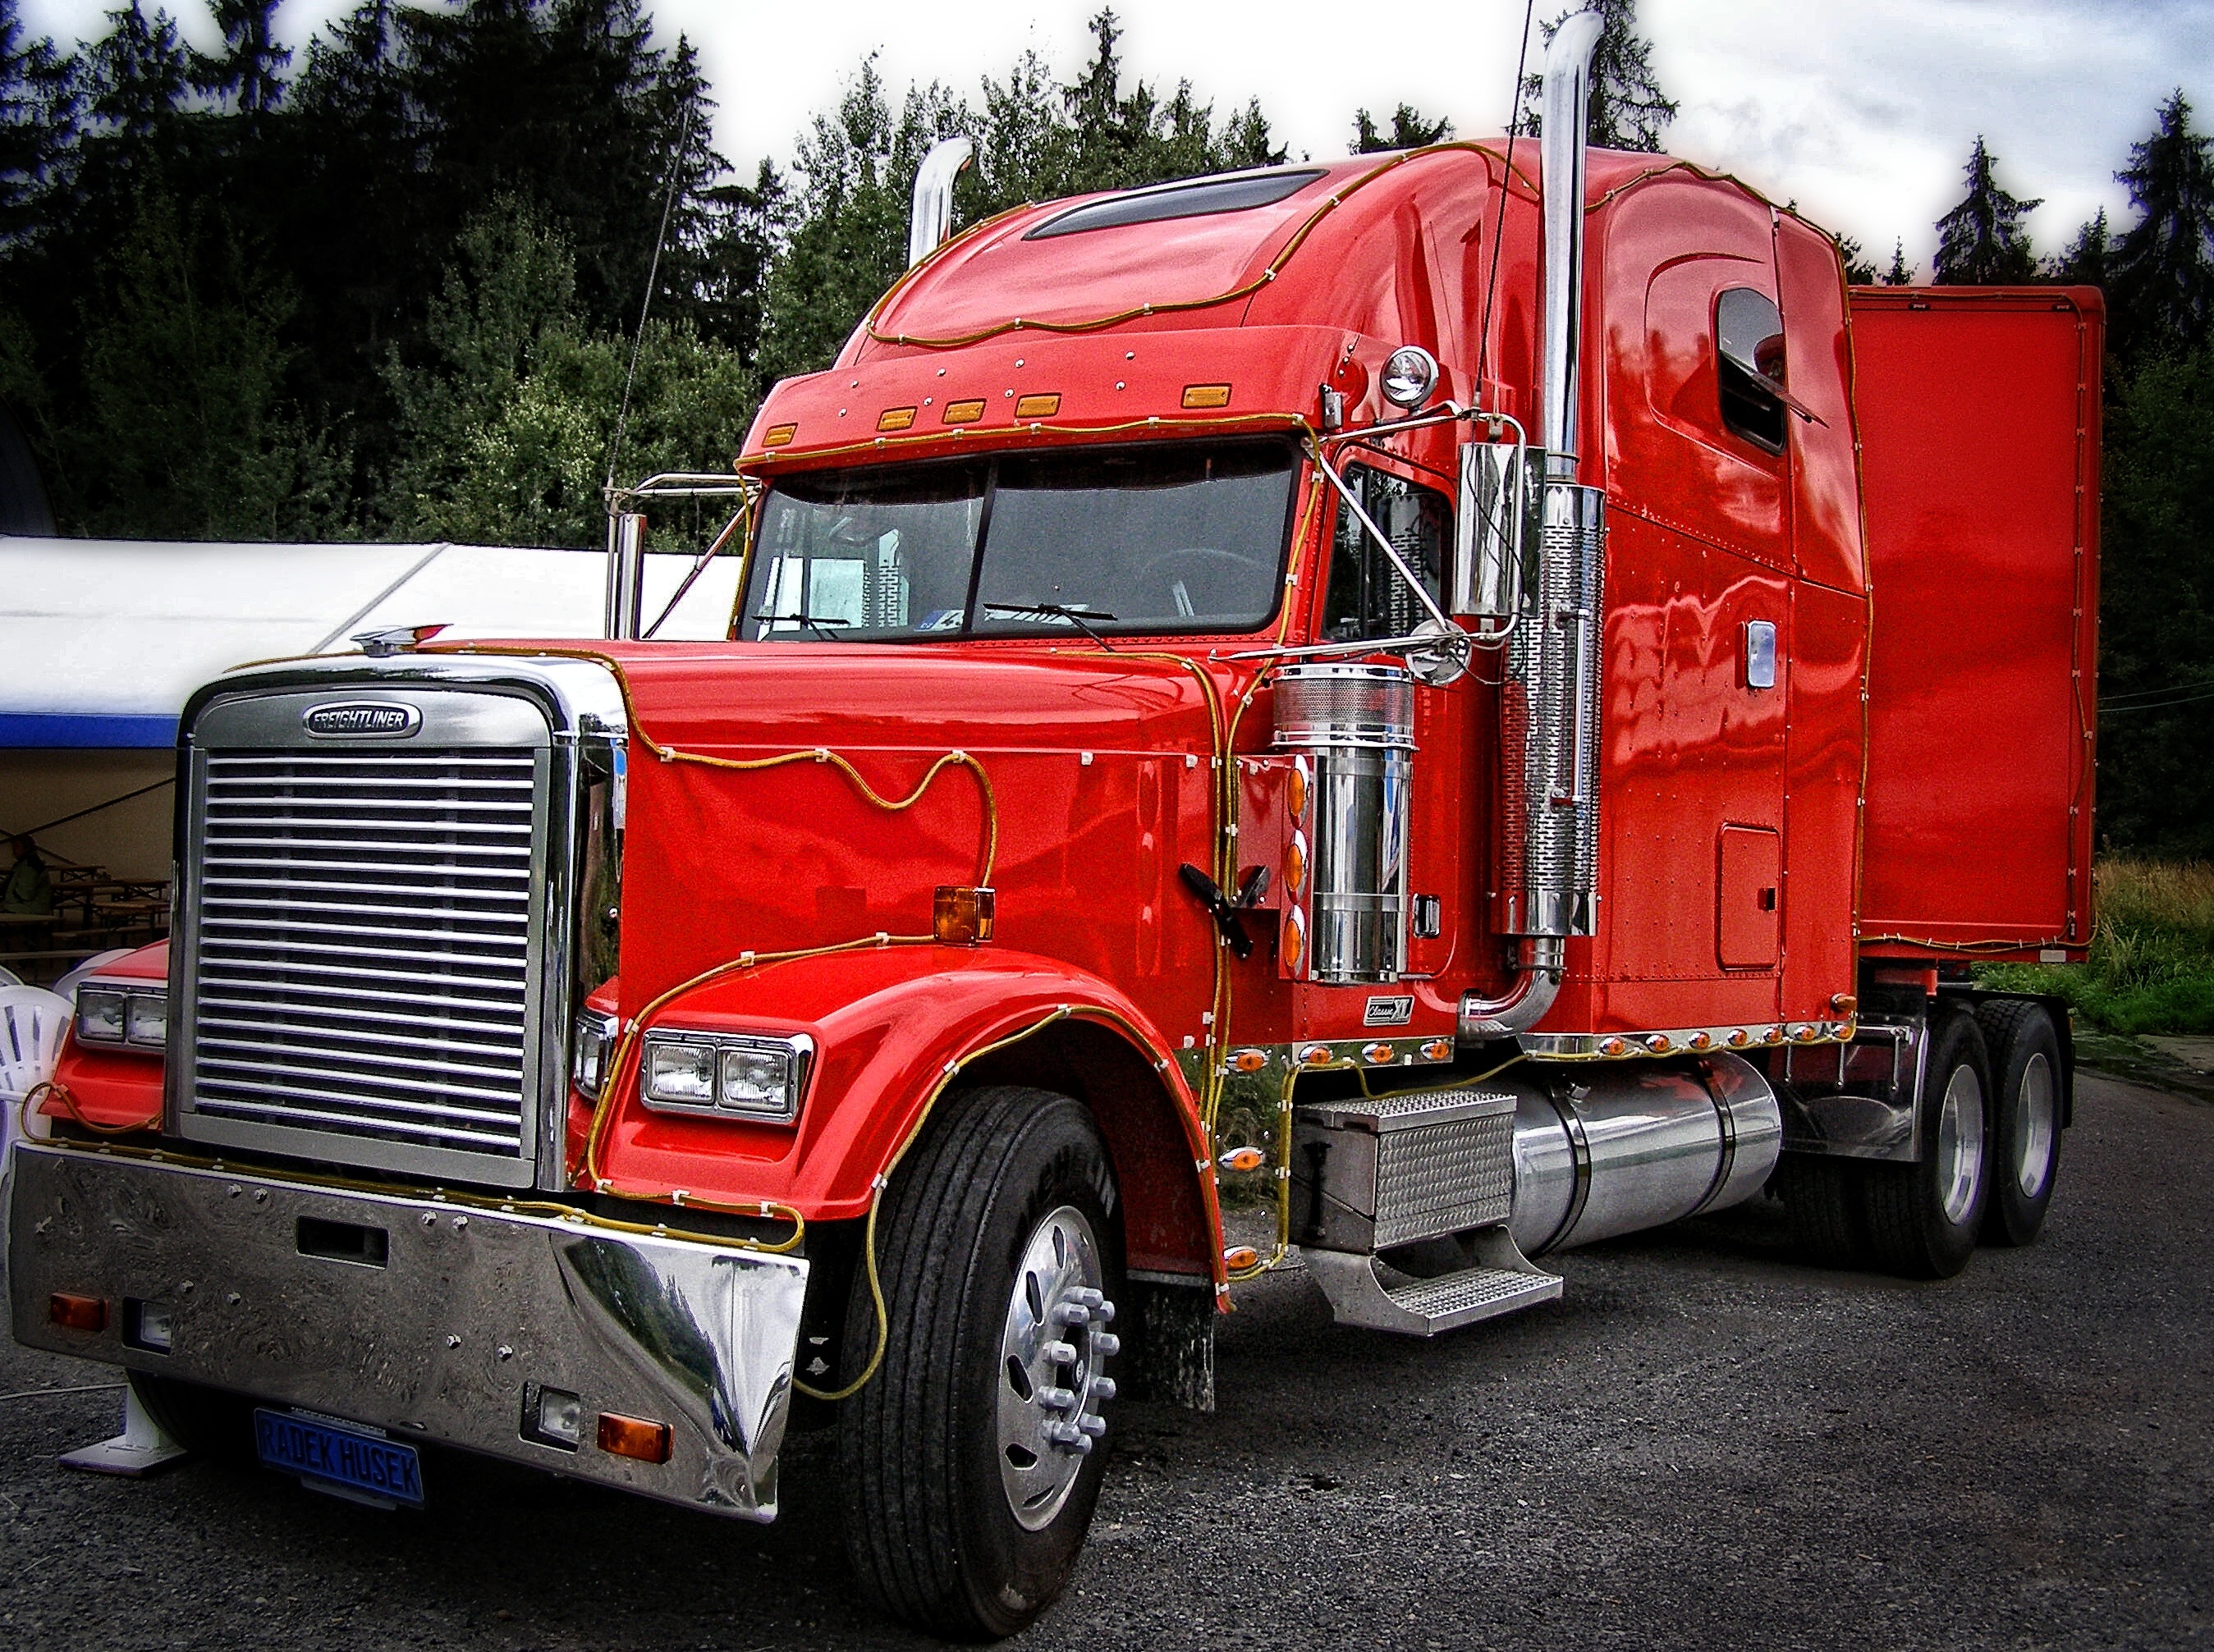
car, transport, truck, red, vehicle, america, motor vehicle, emergency service, lorry, fire department, background, wallpaper, antique car, land vehicle, fire apparatus, emergency vehicle, trailer truck, red american truck